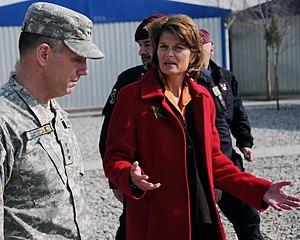
Lisa Ann Murkowski, née le 22 mai 1957 à Ketchikan en Alaska, est une femme politique américaine, membre du Parti républicain. Elle est sénatrice au Congrès des États-Unis pour l'Alaska depuis 2002.